The Chronicles of Narnia

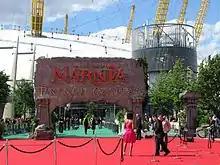
The premiere of "" in 2008

Sceptical that any cinematic adaptation could render the more fantastical elements and characters of the story realistically, Lewis never sold the film rights to the "Narnia" series. In answering a letter with a question posed by a child in 1957, asking if the Narnia series could please be on television, C. S. Lewis wrote back: "They'd be no good on TV. Humanised beasts can't be presented to the "eye" without at once becoming either hideous or ridiculous. I wish the idiots who run the film world [would] realize that there are stories which are for the "ear" alone."